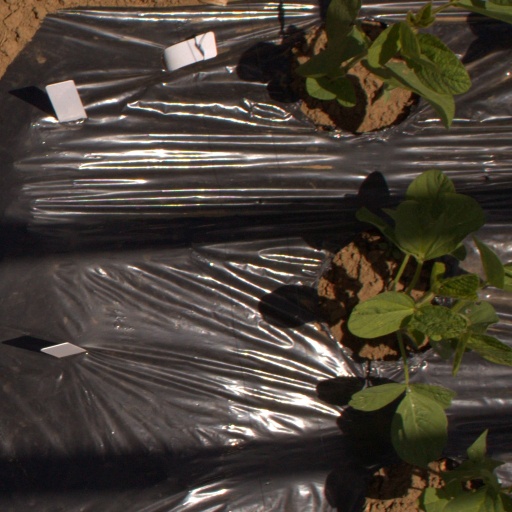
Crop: Jerusalem artichoke